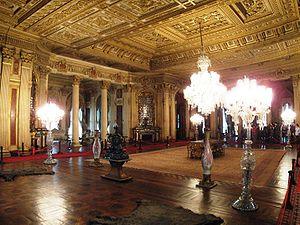
Le palais de Dolmabahçe situé à Istanbul, en Turquie, sur le côté européen du Bosphore, a été la résidence du sultan de 1853 à 1922, à l'exception d’une vingtaine d’années, entre 1889 et 1909, où fut utilisé le palais de Yıldız. Alors centre administratif de l'Empire ottoman, c'est aujourd'hui un musée géré par la Direction du Palais National de la Grande Assemblée nationale de Turquie.